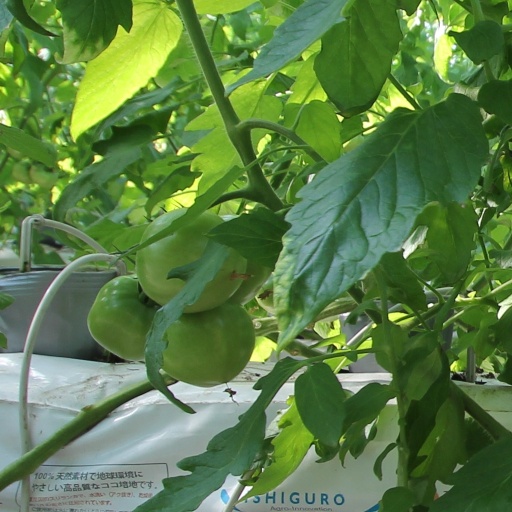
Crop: tomato